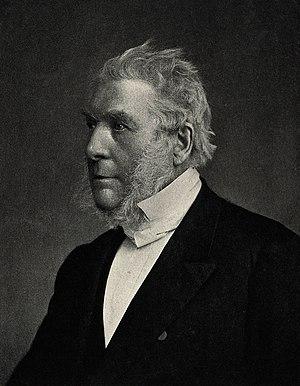
La découverte de Neptune est la première découverte d'un objet céleste réalisée grâce au calcul mathématique avant de l'être par l'observation. Longtemps objet de débats quant à sa paternité, elle est aujourd'hui attribuée sans conteste à l'astronome français Urbain Le Verrier, qui a prédit mathématiquement l'existence et la position de la planète. Les résultats de Le Verrier, publiés fin août 1846 après deux ans de calculs à partir de la trajectoire et des caractéristiques d'Uranus, conduisent l'astronome allemand Johann Gottfried Galle, assisté par son compatriote Heinrich Louis d'Arrest, à observer dans la nuit du 23 au 24 septembre 1846 à l'Observatoire de Berlin la planète à moins d'un degré de la position théorique déterminée par Le Verrier.